Leroy George

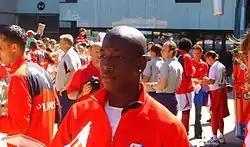
George with FC Utrecht in 2007

He made his debut for the senior side on 13 April 2007, in an away-match against Sparta Rotterdam, ending 1–1. He replaced Etienne Shew-Atjon in the beginning of the second half, and scored a debut goal in the 68th minute, sealing the draw. He played two more matches this season.